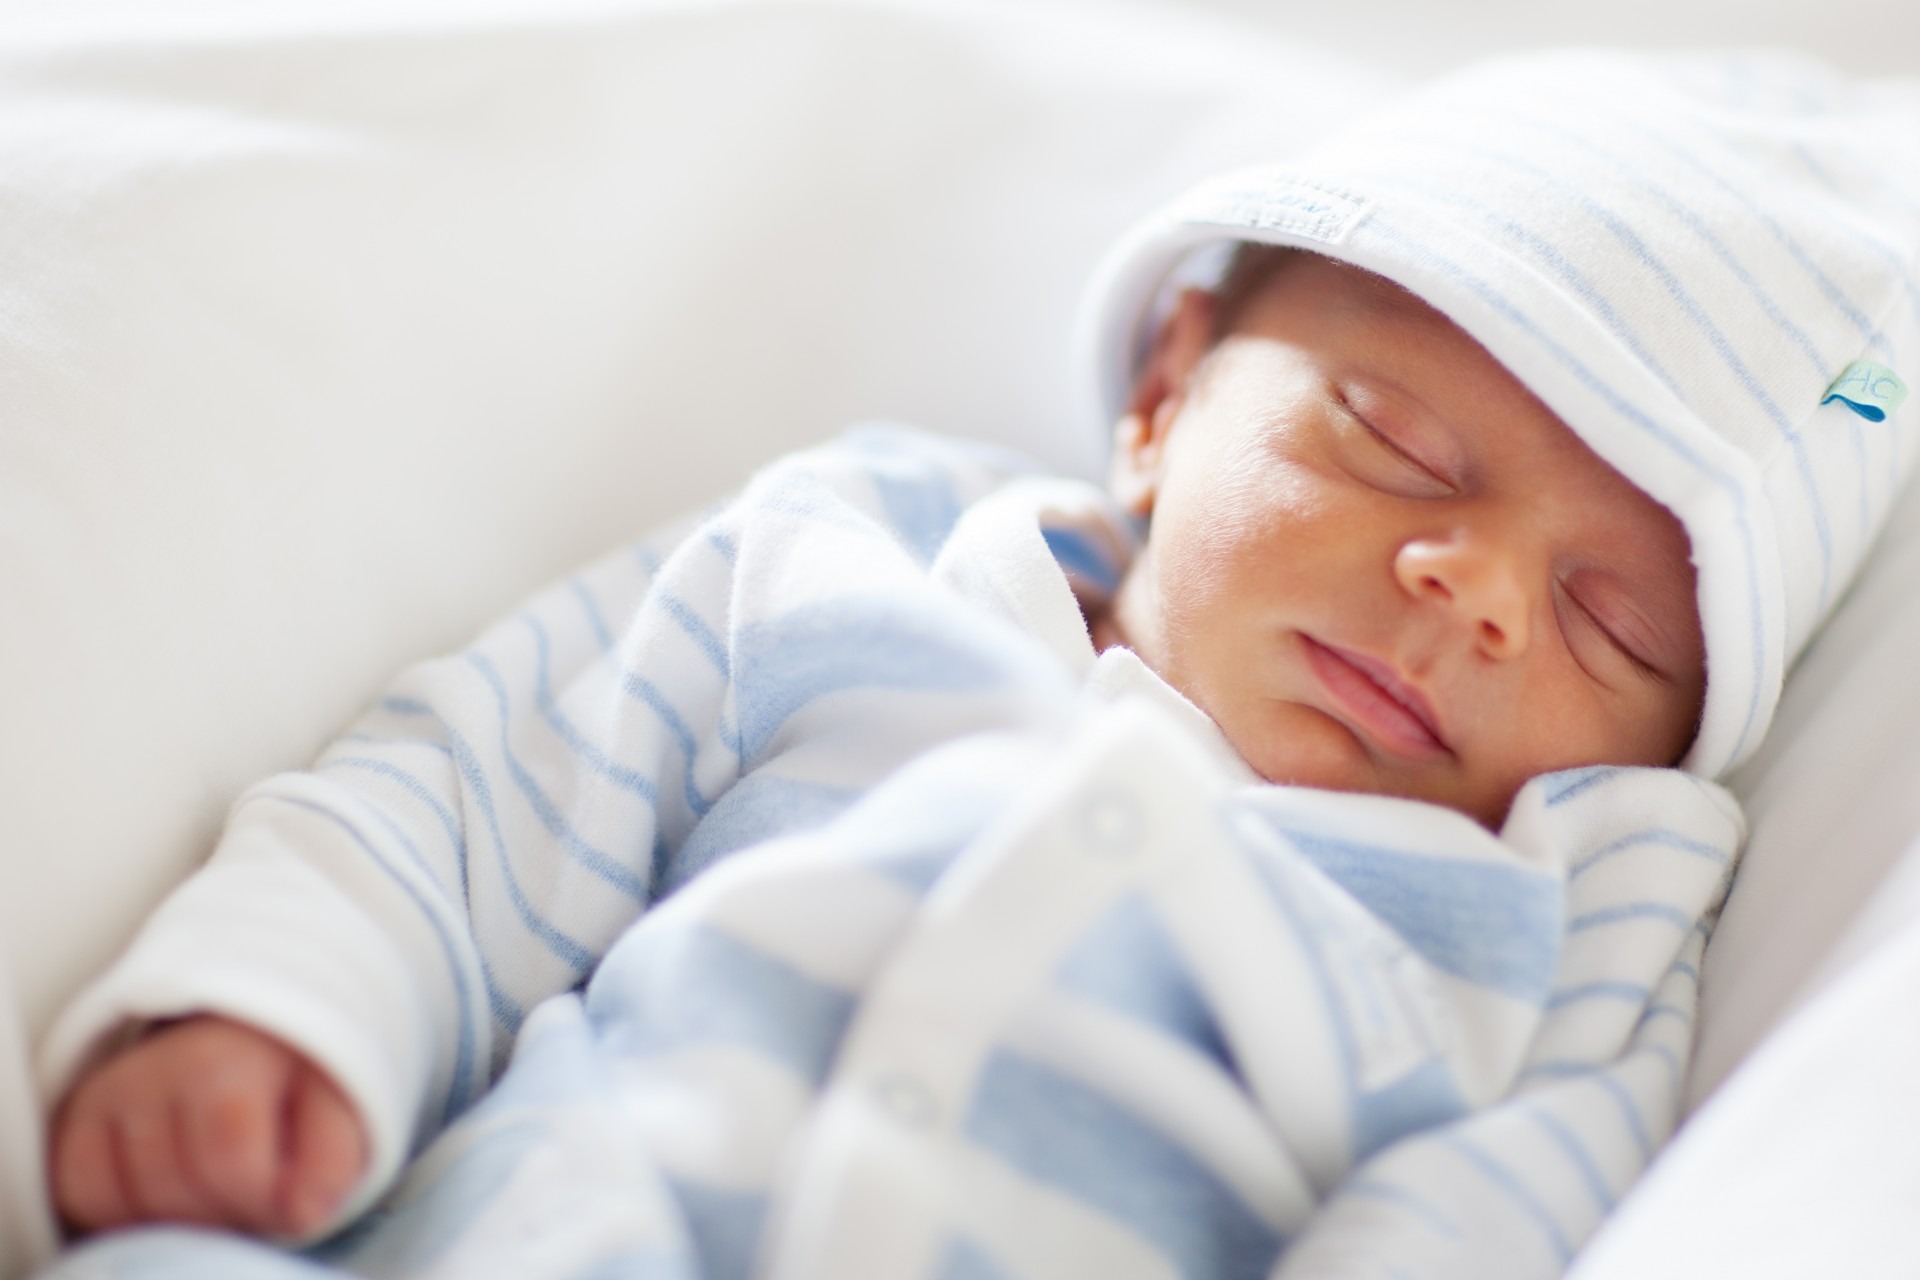
person, boy, kid, cute, portrait, young, sleeping, small, child, human, baby, nap, close up, product, face, sleep, dream, innocent, infant, newborn, little, skin, adorable, lying, childbirth, bedtime, human action